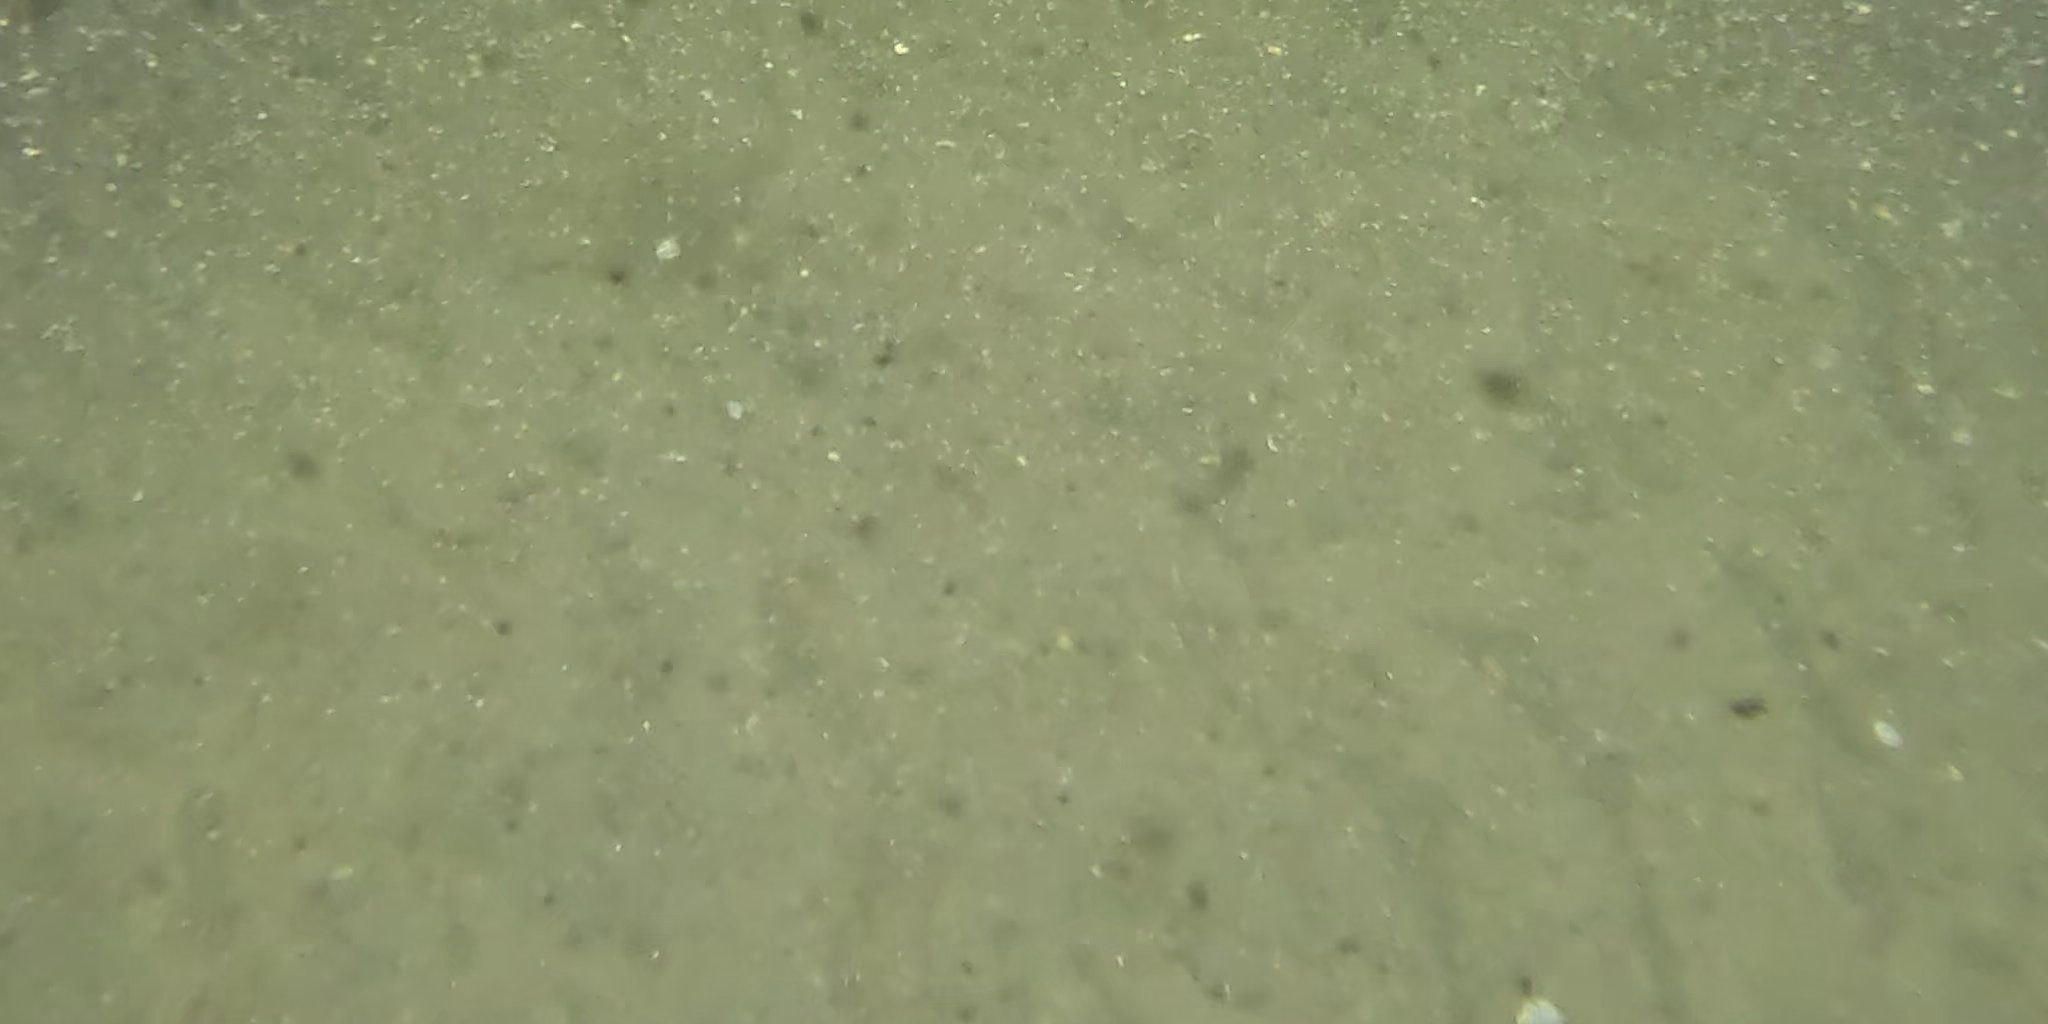
Seabed habitat: sand